Wedding of Prince Harry and Meghan Markle

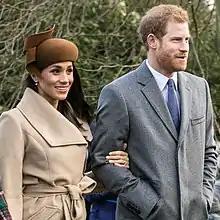
Harry (right) and Meghan attending church on Christmas Day, 2017

On 27 November 2017, Clarence House announced that Harry would marry Markle in the spring of 2018. They were engaged earlier in London after Harry asked Markle to marry him in Kensington Palace's north garden. The Prince gave Markle a bespoke engagement ring made by Cleave and Company, the court jewellers and medallists to the Queen, consisting of a large central diamond from Botswana, with two smaller diamonds from his mother's jewellery collection. At the same time, it was announced that they would live at Nottingham Cottage in the grounds of Kensington Palace following their marriage.